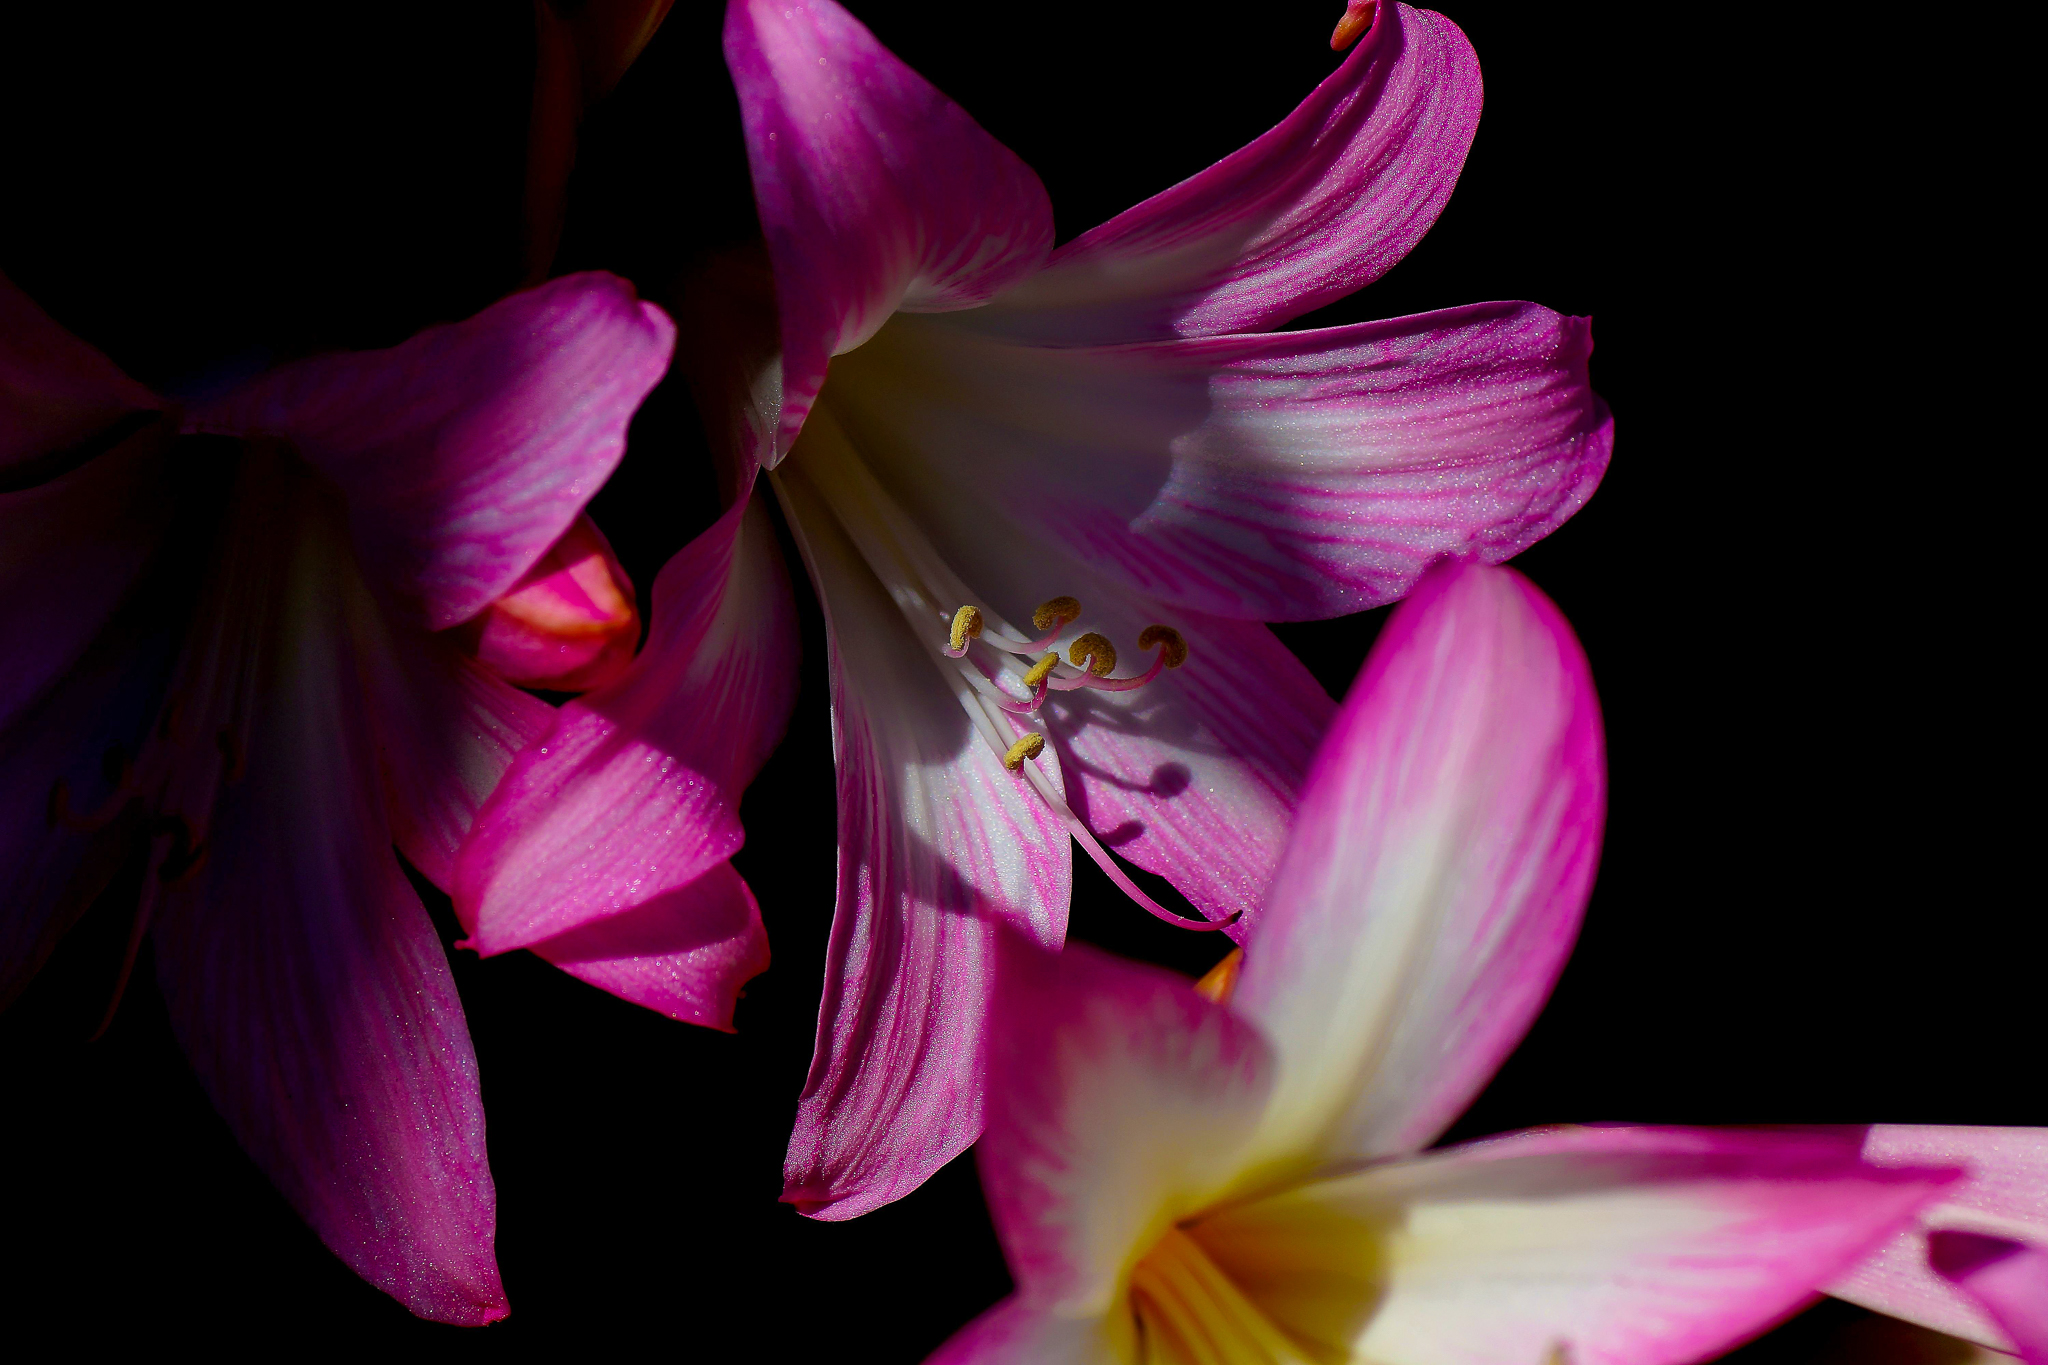
nature, blossom, plant, photography, flower, purple, petal, macro, pink, flora, flowers, close up, naturaleza, flores, lily, tamron90mm, ggl1, gaby1, xovesphoto, sonya77, macro photography, flowering plant, plant stem, land plant, amaryllis belladonna